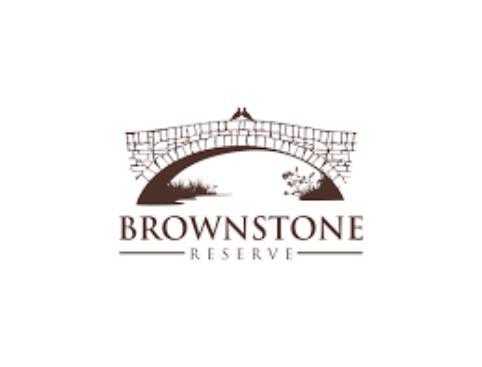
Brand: brownstone
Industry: Necessities